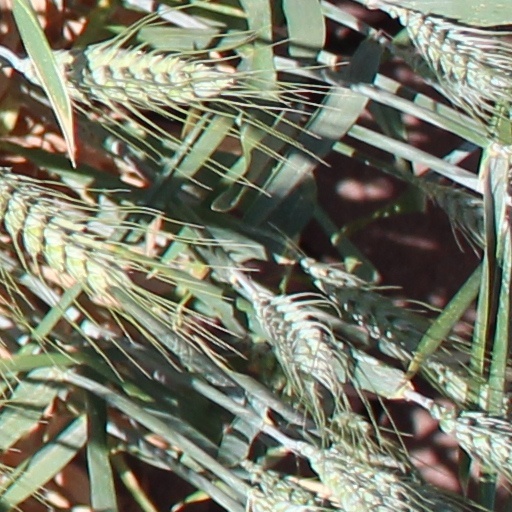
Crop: wheat